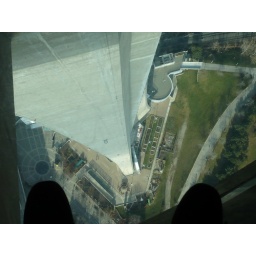
glass floor in the cn tower